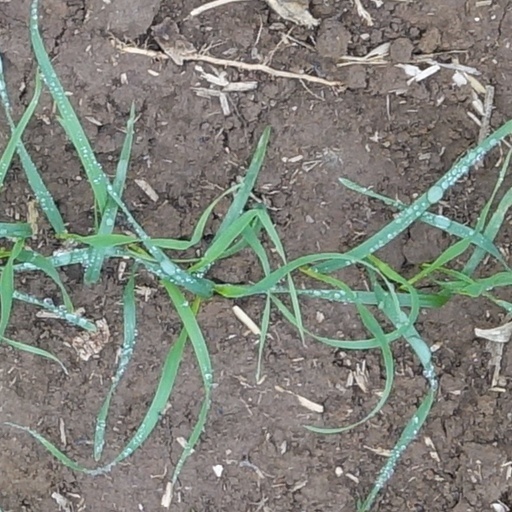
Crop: wheat